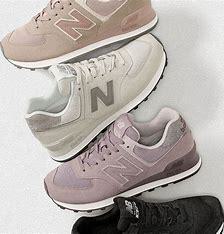
Brand: New
Model: Balance 574